Ednam

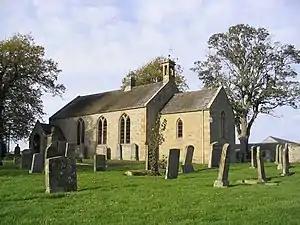
Parish church, Ednam

Ednam is a small village near Kelso in the Scottish Borders area of Scotland.